KTO Ryś

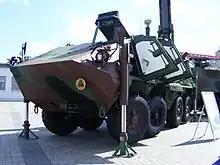
"Kaktus"

("ZSRZ" for "Zautomatyzowany System Rozpoznawczo-zakłócający" - lit. "Automatic Reconnaissance-Jamming System"; "Kaktus" is Polish for "Cactus") - electronic warfare system based on KTO Ryś.